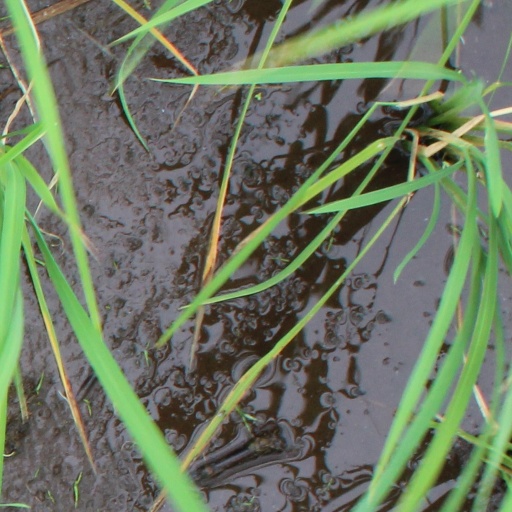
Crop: rice